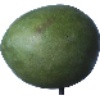
Label: Mango 1